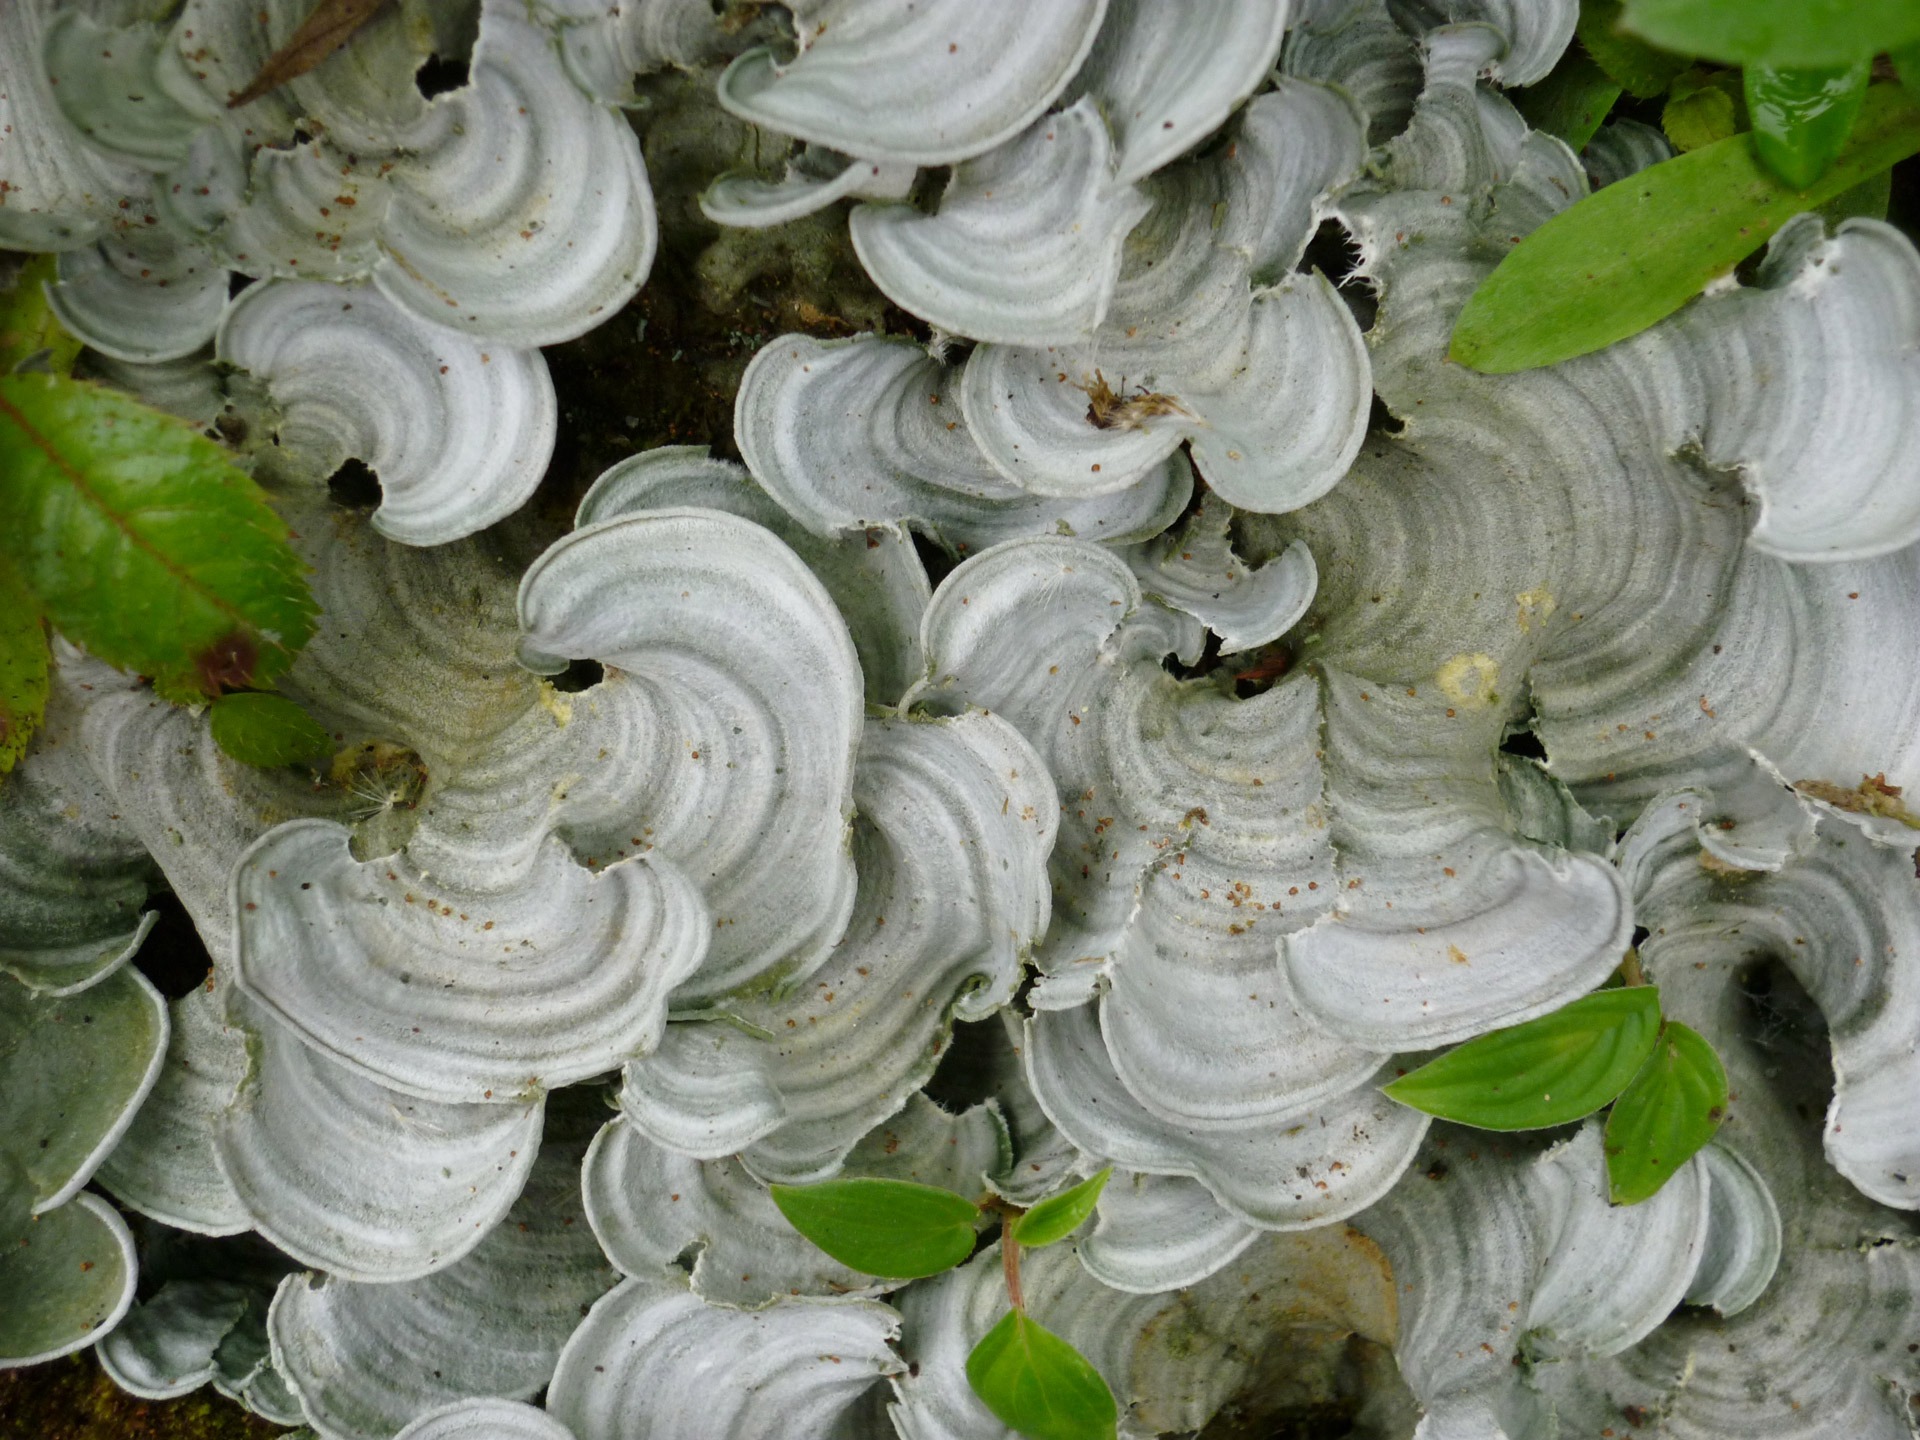
tree, plant, leaf, flower, food, green, produce, biology, natural, botany, flora, ecology, outdoors, fungus, fungi, toxic, carving, organic, poisonous, land plant